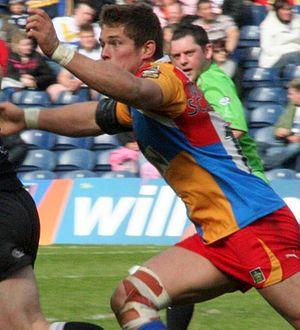
Louie McCarthy-Scarsbrook, né le 14 janvier 1986 à Lewisham, est un joueur de rugby à XIII international anglais et international irlandais évoluant au poste de pilier, de troisième ligne ou de talonneur dans les années 2000 et 2010. Il fait ses débuts professionnels en Super League aux Harlequins Rugby League en 2006. Il y connaît ses deux uniques sélections en équipe d'Angleterre. Il s'engage en 2011 à St Helens où il y remporte la Super League en 2014. Il prend part également à la Coupe du monde 2017 sous les couleurs de l'Irlande.